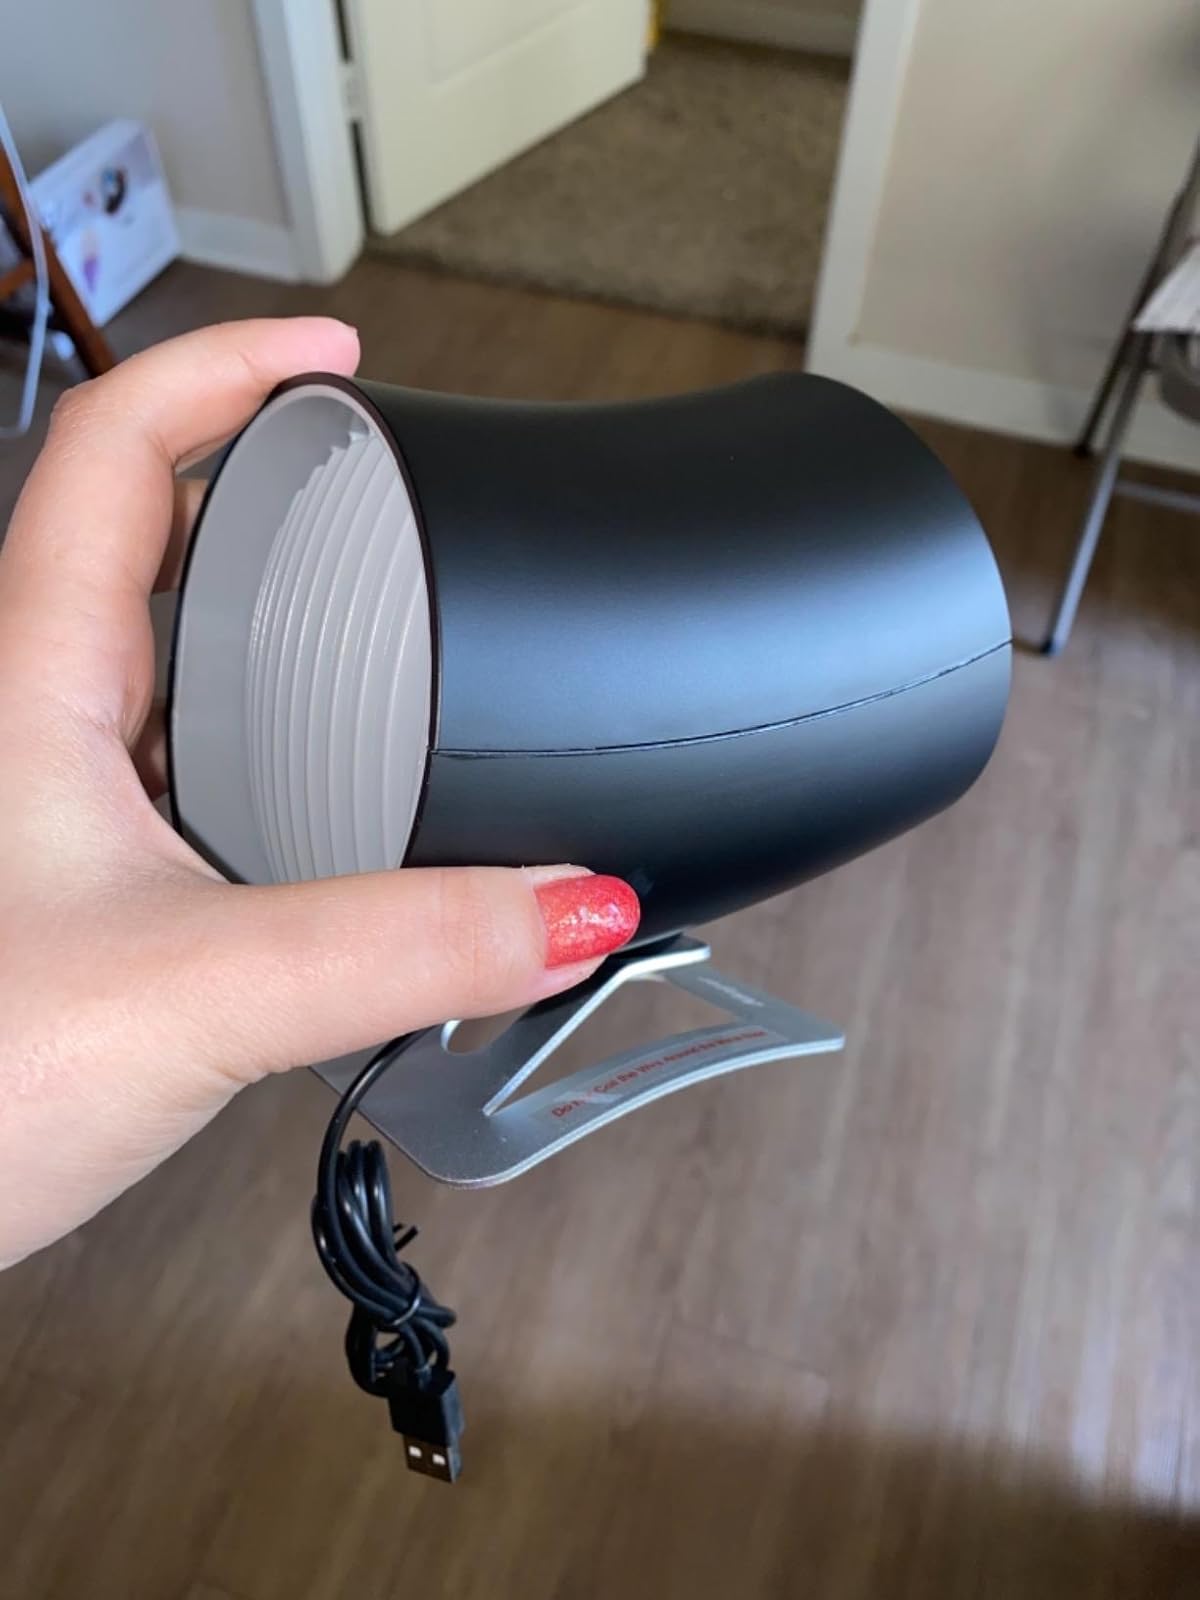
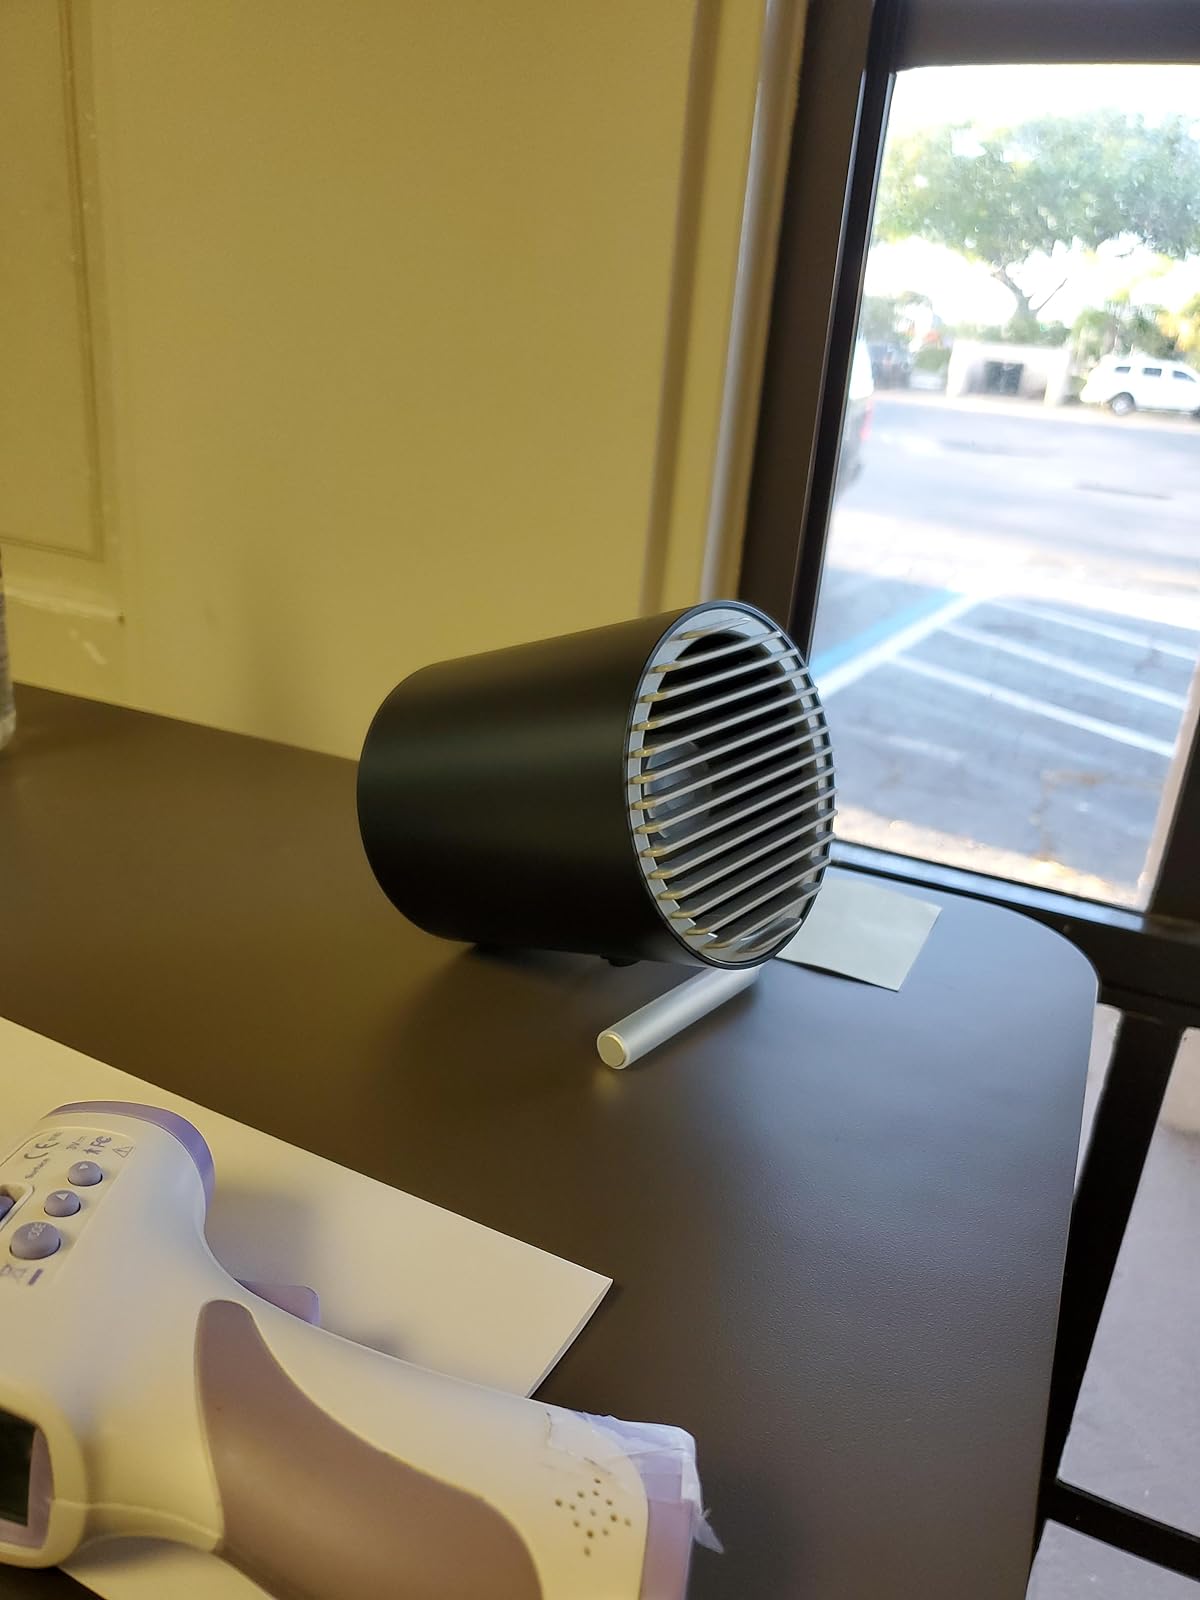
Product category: fan
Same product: no